Jean-Luc Perrot

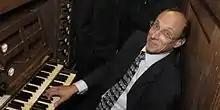
Jean-Luc Perrot at the Souvigny pipe organ

Jean-Luc Perrot (born 23 May 1959 in Moulins, Allier, in Central France) is a French organist, carillonneur, composer and musicologist.